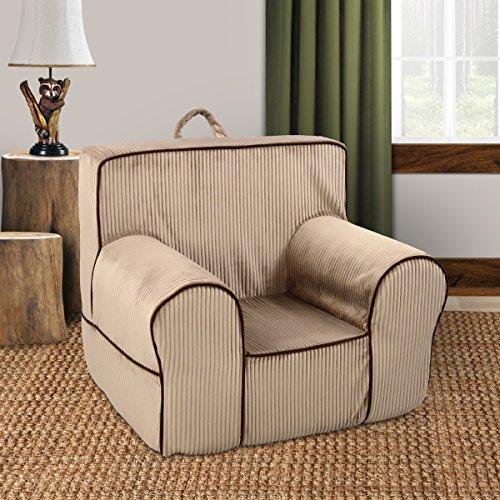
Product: Kangaroo Trading Co. Classic Grab-n-go Foam Chair
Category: Home & Kitchen | Furniture | Kids' Furniture | Chairs & Seats
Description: Sturdy high density foam core offers comfort, yet lightweight enough to be carried around.
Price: $59.88
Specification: ASIN:B0792TCW8Q|ShippingWeight:8.4pounds|DateFirstAvailable:April23,2018